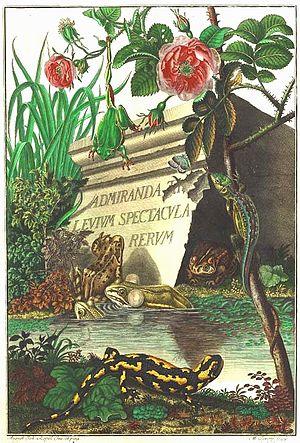
La Salamandre tachetée est une espèce d'urodèles de la famille des Salamandridae.